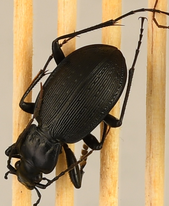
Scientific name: Carabus goryi
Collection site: Mountain Lake Biological Station NEON (MLBS), plot MLBS_009